Jacques-Charles Dupont de l'Eure

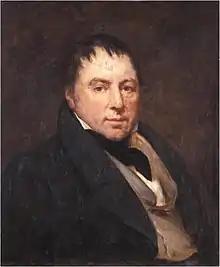
Portrait by Ary Scheffer

Jacques-Charles Dupont de l'Eure (27 February 17673 March 1855) was a French lawyer and statesman.